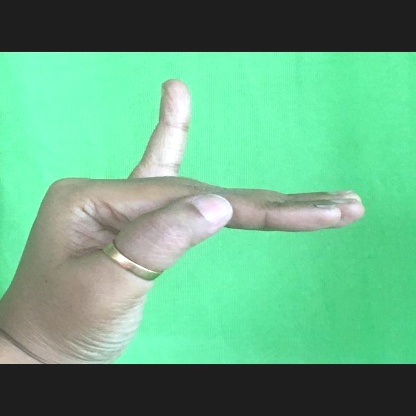
Mudra: Hamsapaksha